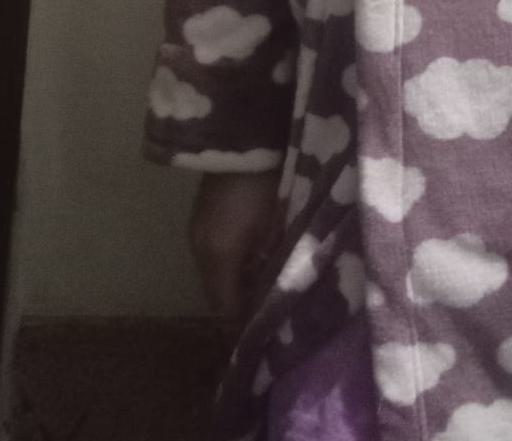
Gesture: no_gesture